Chattanooga, Tennessee

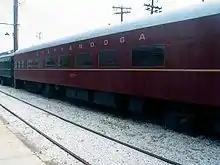
Chattanooga Choo Choo

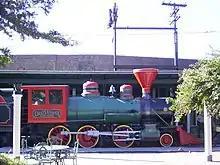
Chattanooga Choo Choo

Though Chattanooga's most famous connection to the railroad industry is "Chattanooga Choo Choo", a 1941 song made famous by Glenn Miller & His Orchestra, the city serves as a major freight hub with Norfolk Southern (NS) and CSX running trains on their own (and each other's) lines. The Norfolk Southern Railway's main classification yard, DeButts Yard, is just east of downtown; Norfolk Southern's Shipp's Yard and CSX's Wauhatchie Yard are southwest of the city. Norfolk Southern maintains a large railroad repair shop in Chattanooga. The two railroad companies are among the largest individual landowners in the city (the Federal Government is another).